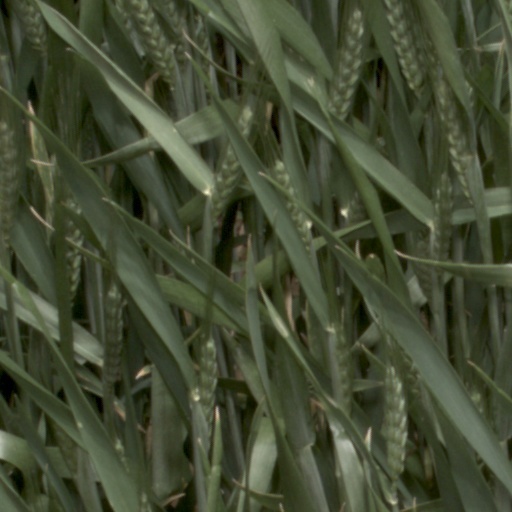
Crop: wheat